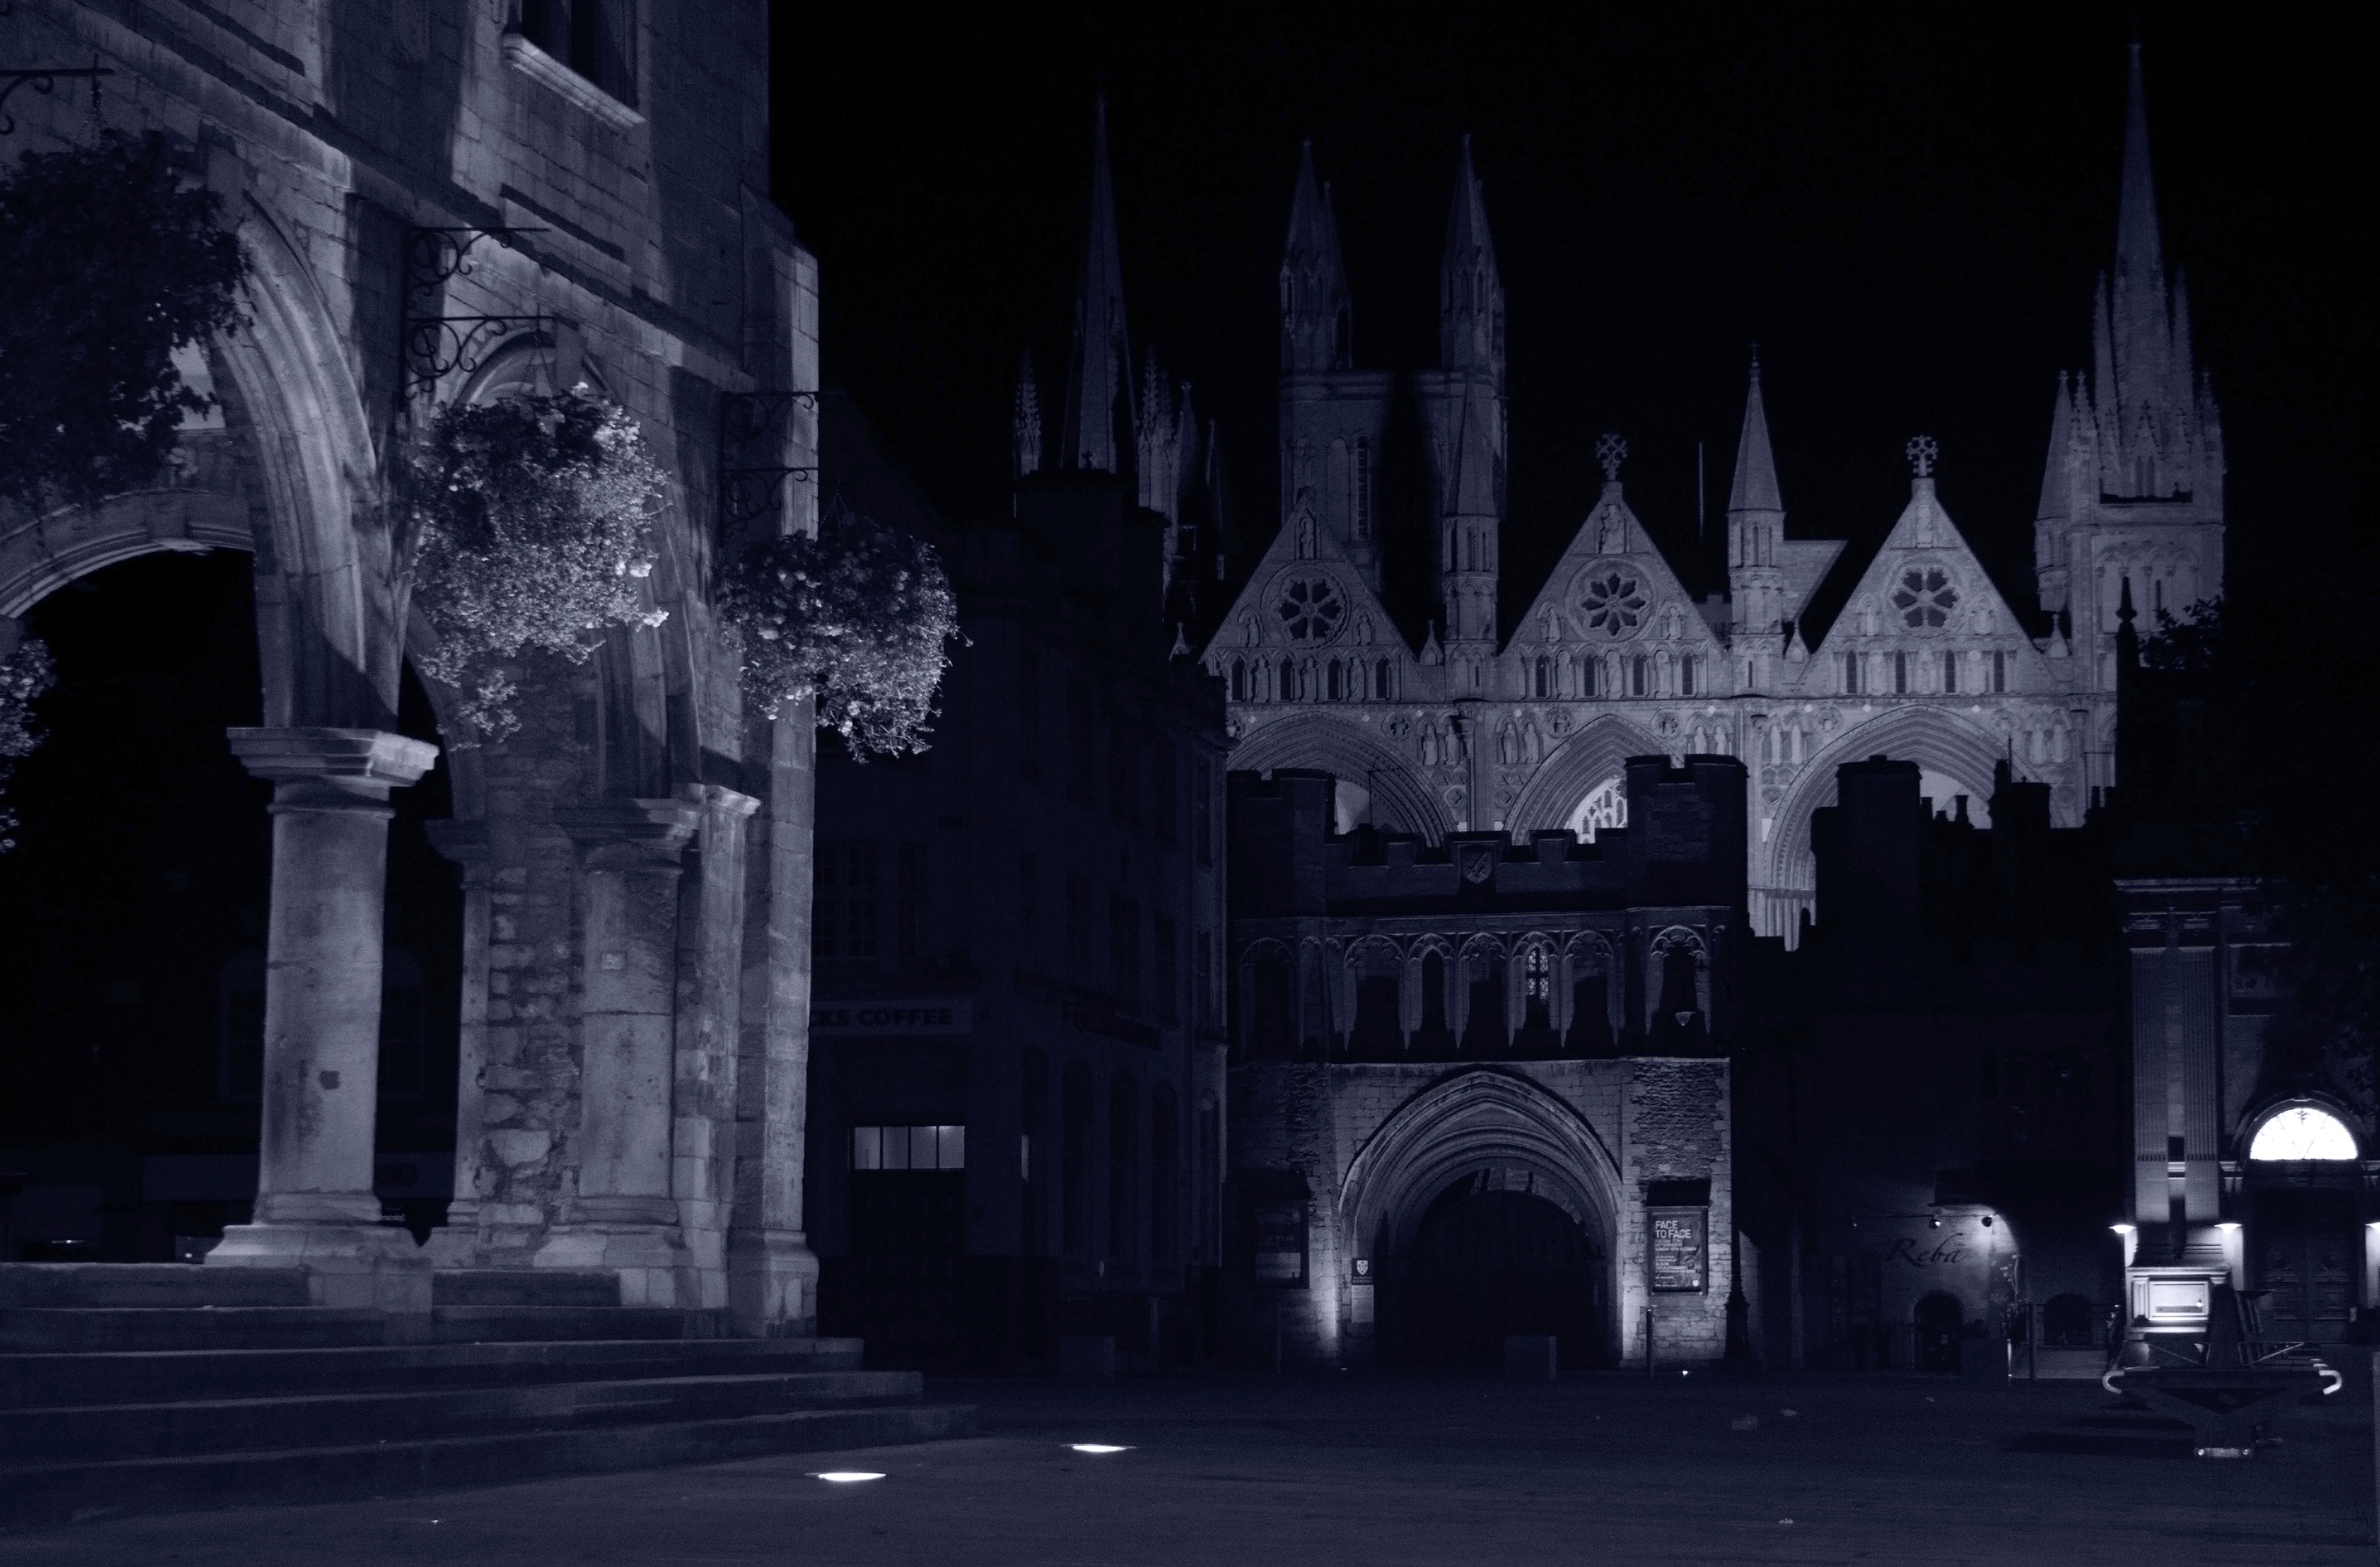
light, black and white, night, building, city, darkness, cathedral, monochrome, place of worship, uk, blackandwhite, lights, midnight, screenshot, peterborough, peterboroughcathedral, monochrome photography